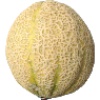
Label: Cantaloupe 2